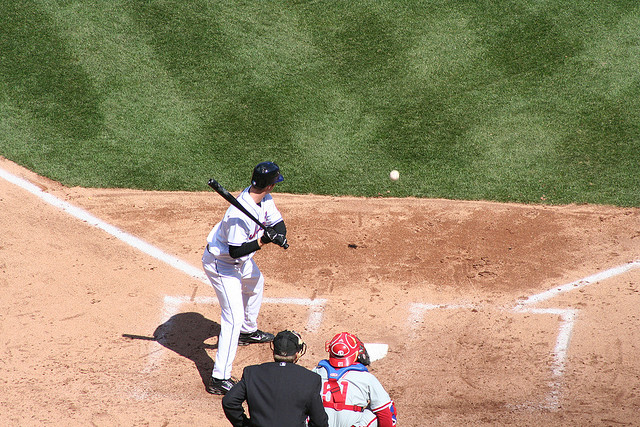
người đàn ông áo trắng đang chơi bóng chày trên sân